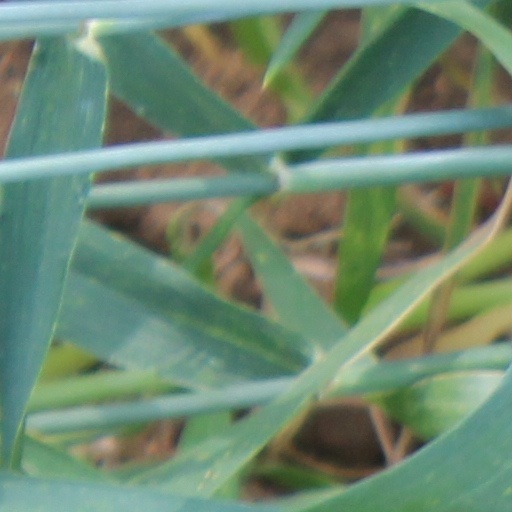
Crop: wheat